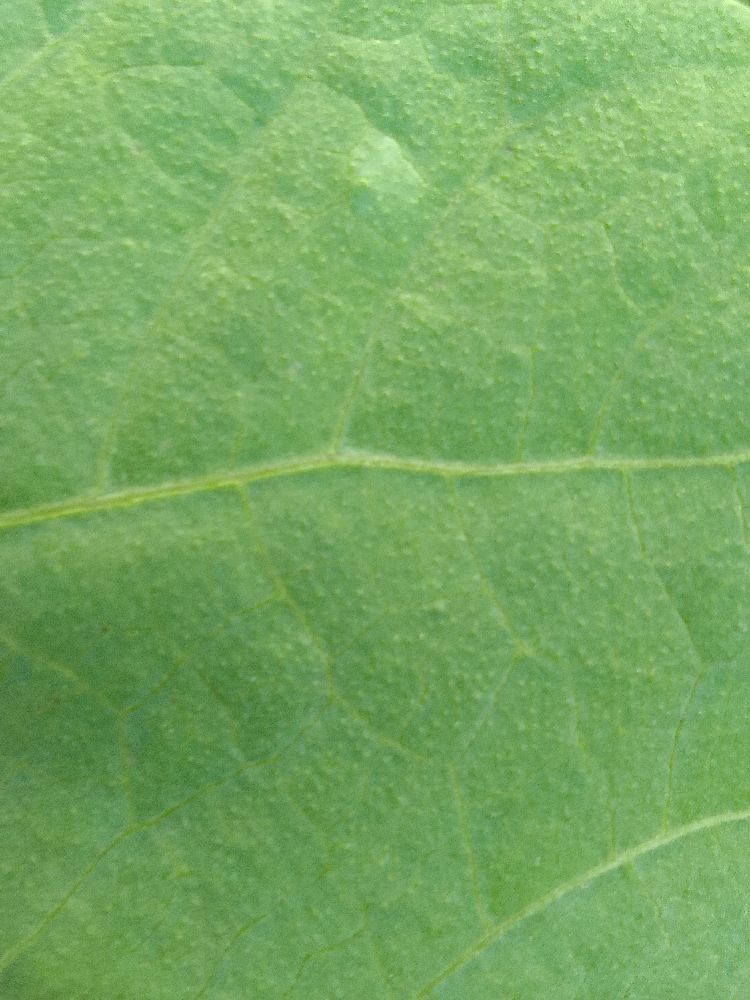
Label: healthy